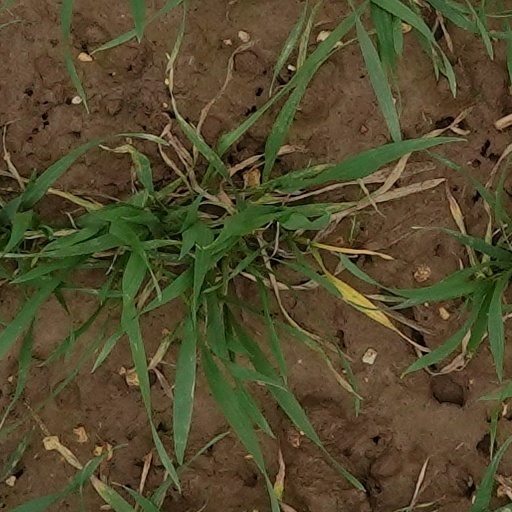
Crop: wheat